Spennymoor Greyhound Stadium

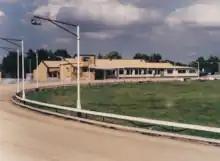
Spennymoor Greyhound Stadium c.1980

Spennymoor gained its name from being a large area of moorland covered with thorn bushes and was founded around 1850. During 1938 the White City (Newcastle) company that owned the White City Stadium in Newcastle at Scotswood Bridge unsuccessfully attempted to introduce racing in the town. After the war a site for a new greyhound track was proposed in the coal mining town in an area near the Binchester Colliery Railway. The old brick works off Merrington Lane near Low Spennymoor was chosen and a greyhound track was constructed on the west side of the lane to provide entertainment for the local population including many of the coal miners who lived nearby.